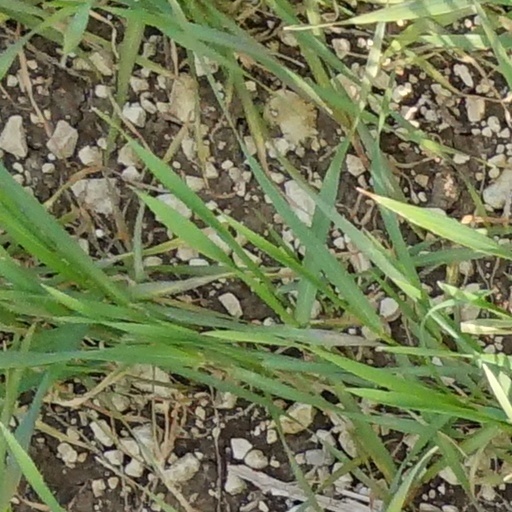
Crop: wheat